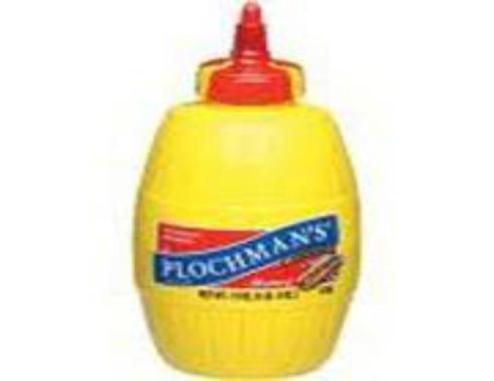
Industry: Food